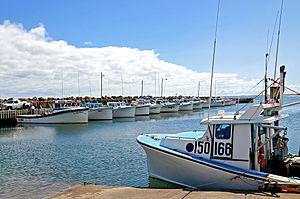
Le port de Saint-Édouard-de-Kent, au Nouveau-Brunswick (Canada).Unknown the port of saint-édouard-de-kent in new brunswick, canada.
Sainte-Anne-de-Kent est à la fois un village canadien et un district de services locaux du comté de Kent, à l'est du Nouveau-Brunswick.
Saint-Édouard-de-Kent est un petit village canadien du comté de Kent à l'ouest du Nouveau-Brunswick. Il est compris dans le district de services locaux de Sainte-Anne-de-Kent.